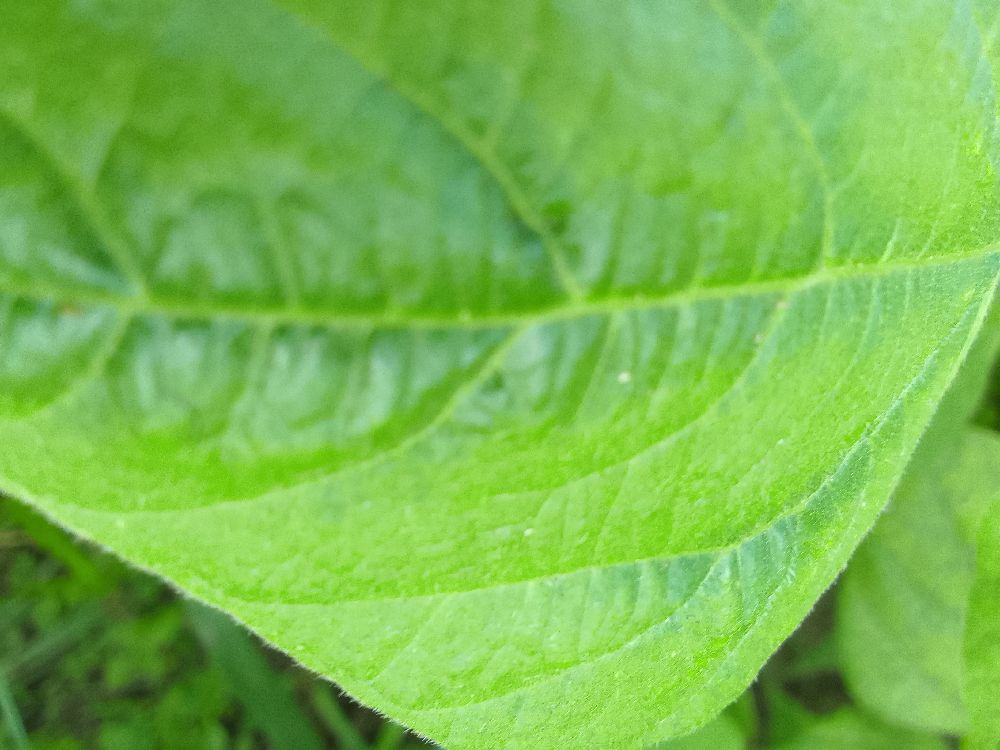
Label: healthy